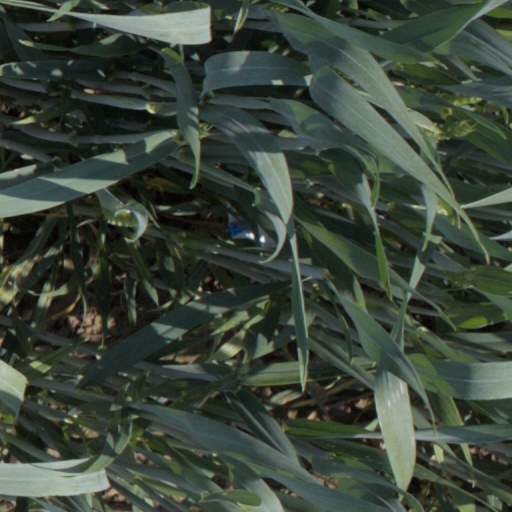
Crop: wheat